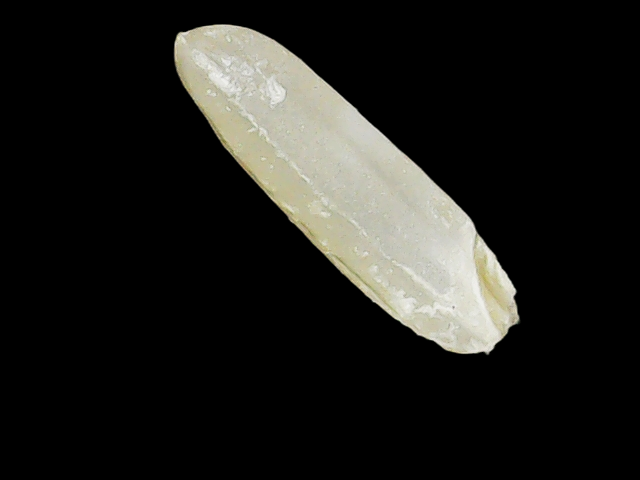
Rice variety: Binadhan25